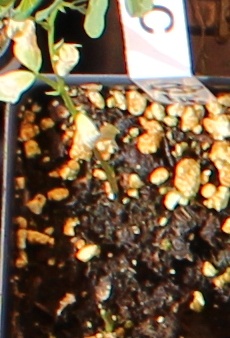
Label: Lentil